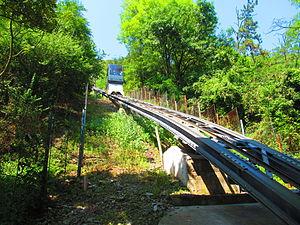
La citadelle de Deva est une forteresse surplombant la ville de Deva, dans le județ de Hunedoara, en Roumanie. Elle est construite à environ 371 mètres d'altitude sur une colline d'origine volcanique.